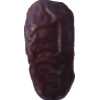
Label: images